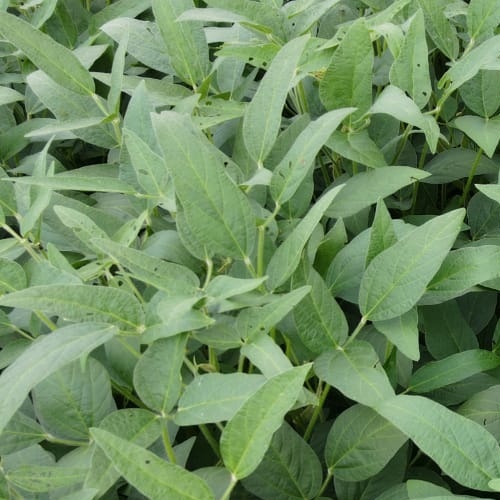
Label: Diabrotica_speciosa